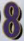
Number: 8